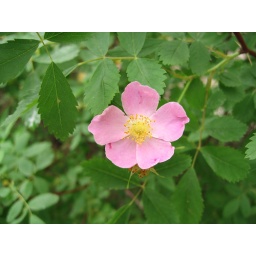
pink flower on trail in Bear Creek Provincial Park near Kelowna, BC